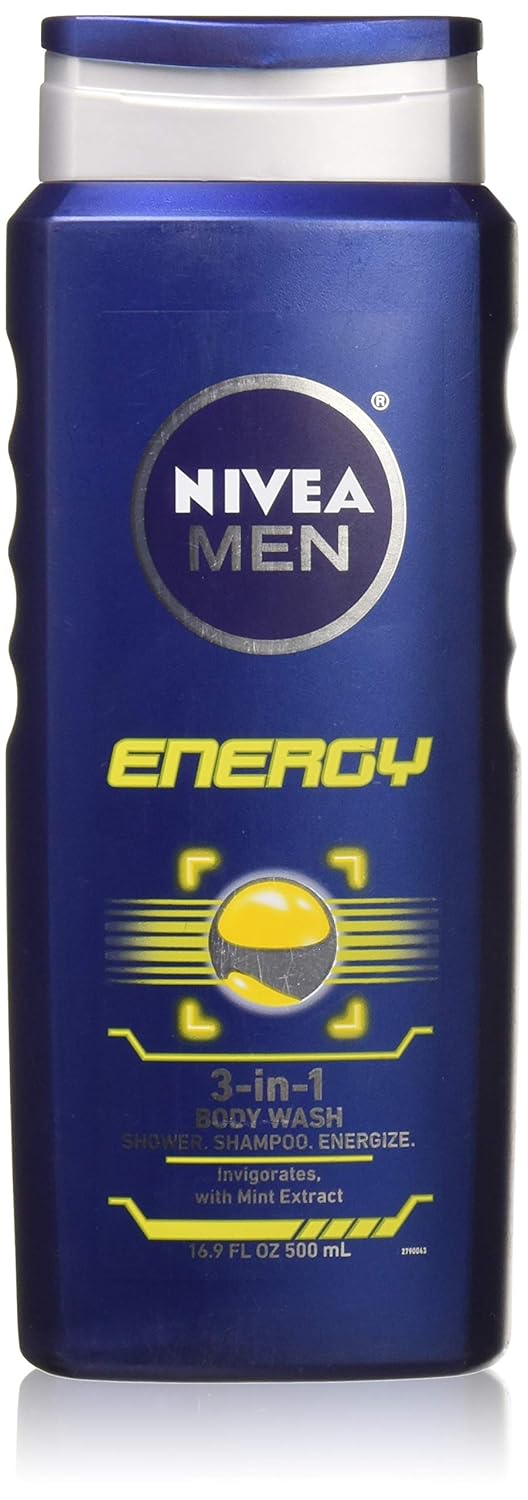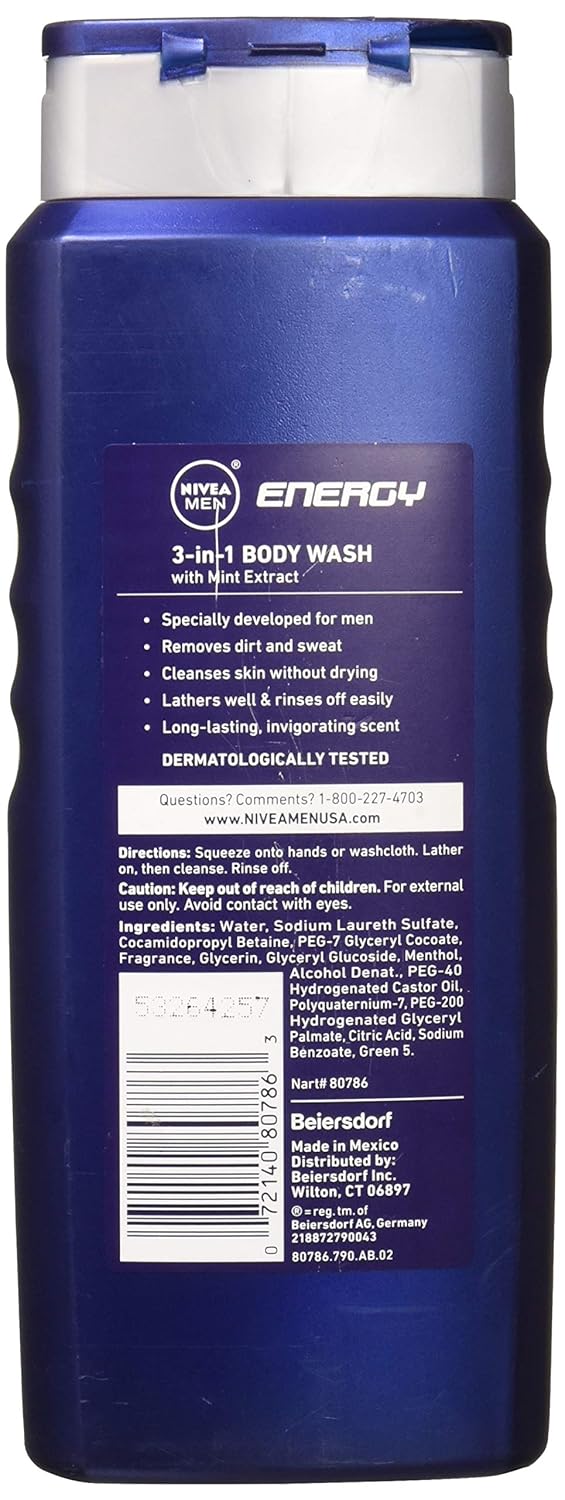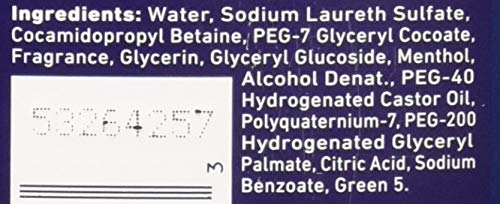
NIVEA FOR MEN 3-in-1 Body Wash Energy 16.90 oz (Pack of 4)
Category: All Beauty
Discover the new energy source in your shower. Let the fresh masculine scent engulf your senses, while the transparent blue gel with mint extracts becomes a stimulating soft foam on your body for a perfectly energized and refreshed feeling. Recharge your batteries with every shower. Early starts, busy days and long nights can leave skin noticeably tired and dull. The NIVEA MEN Energy range with skin’s own coenzyme Q10 helps to refresh skin for an energized start to your day.
Features: 3-in-1: Shower, Shampoo, Energize with Mint Extract | Removes dirt and sweat | Cleanses skin without drying | Lathers well and rinses off easily | Long-lasting, invigorating scent